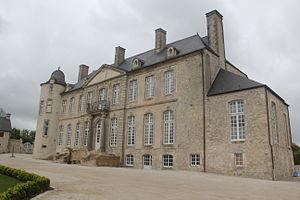
Le château de Sébeville est un édifice situé à Sébeville, en France.